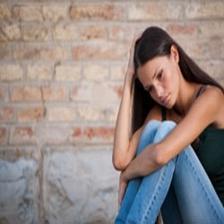
Image emotion (VAD): valence: -0.4, arousal: 0.2, dominance: -0.4
Candidate emotion words:
frustrated — valence: -0.84, arousal: 0.302, dominance: -0.49
relaxed — valence: 0.73, arousal: -0.82, dominance: -0.236
morose — valence: -0.52, arousal: 0.326, dominance: -0.472
ecstatic — valence: 0.75, arousal: 0.538, dominance: 0.484
Best matching emotion: morose